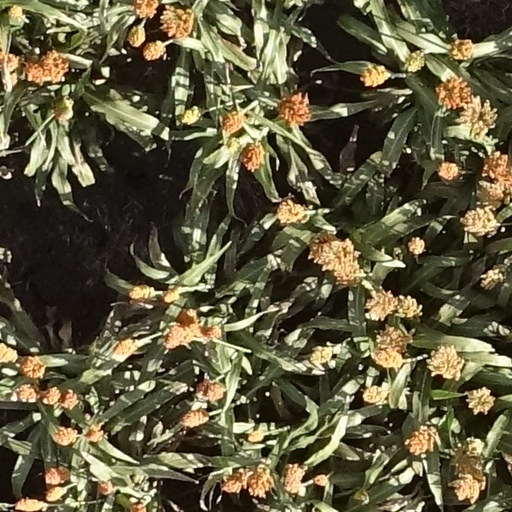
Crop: sorghum